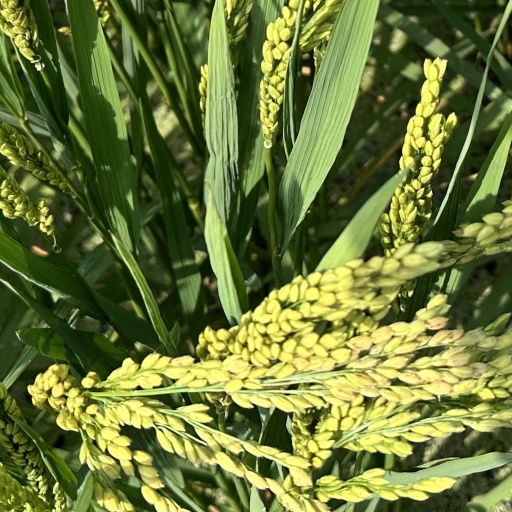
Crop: rice